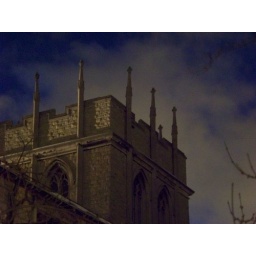
Ok- it's a church near my house. Again, the sky was so beautiful tonight. Captured driving home from work.